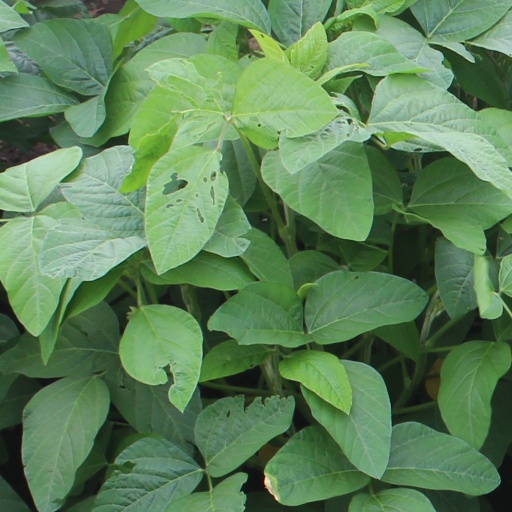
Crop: soybean